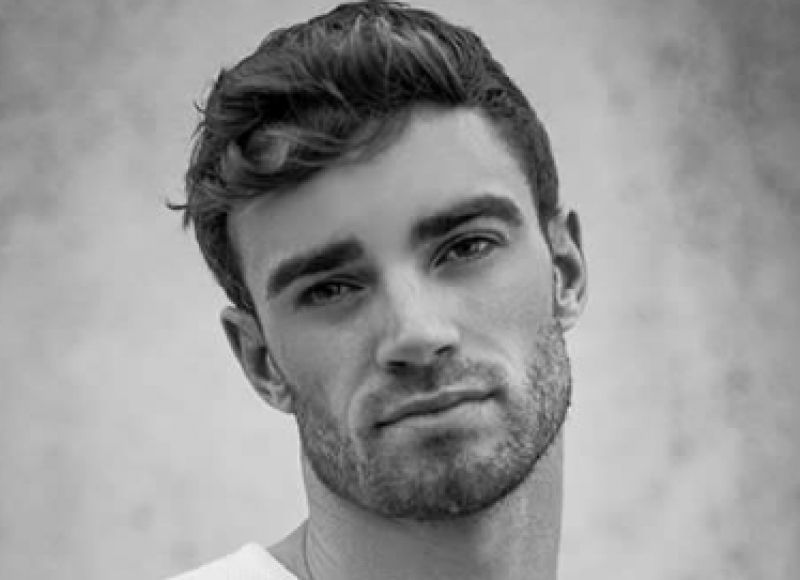
Gender: men